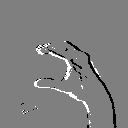
ASL letter: c